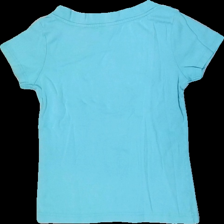
View: back
Type: T-shirt
Category: Ladies
Brand: Not in the list
Brand text on label: Lash essential
Colors: Blue
Material: 100% Cotton
Cut: Regular
Size: M
Season: All
Price range: 50-100
Recommended usage: Reuse